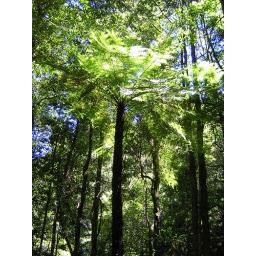
The shiny tree in the Katoomba rainforest